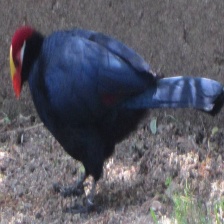
Species: VIOLET TURACO
Scientific name: MUSOPHAGA VIOLACEA